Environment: real
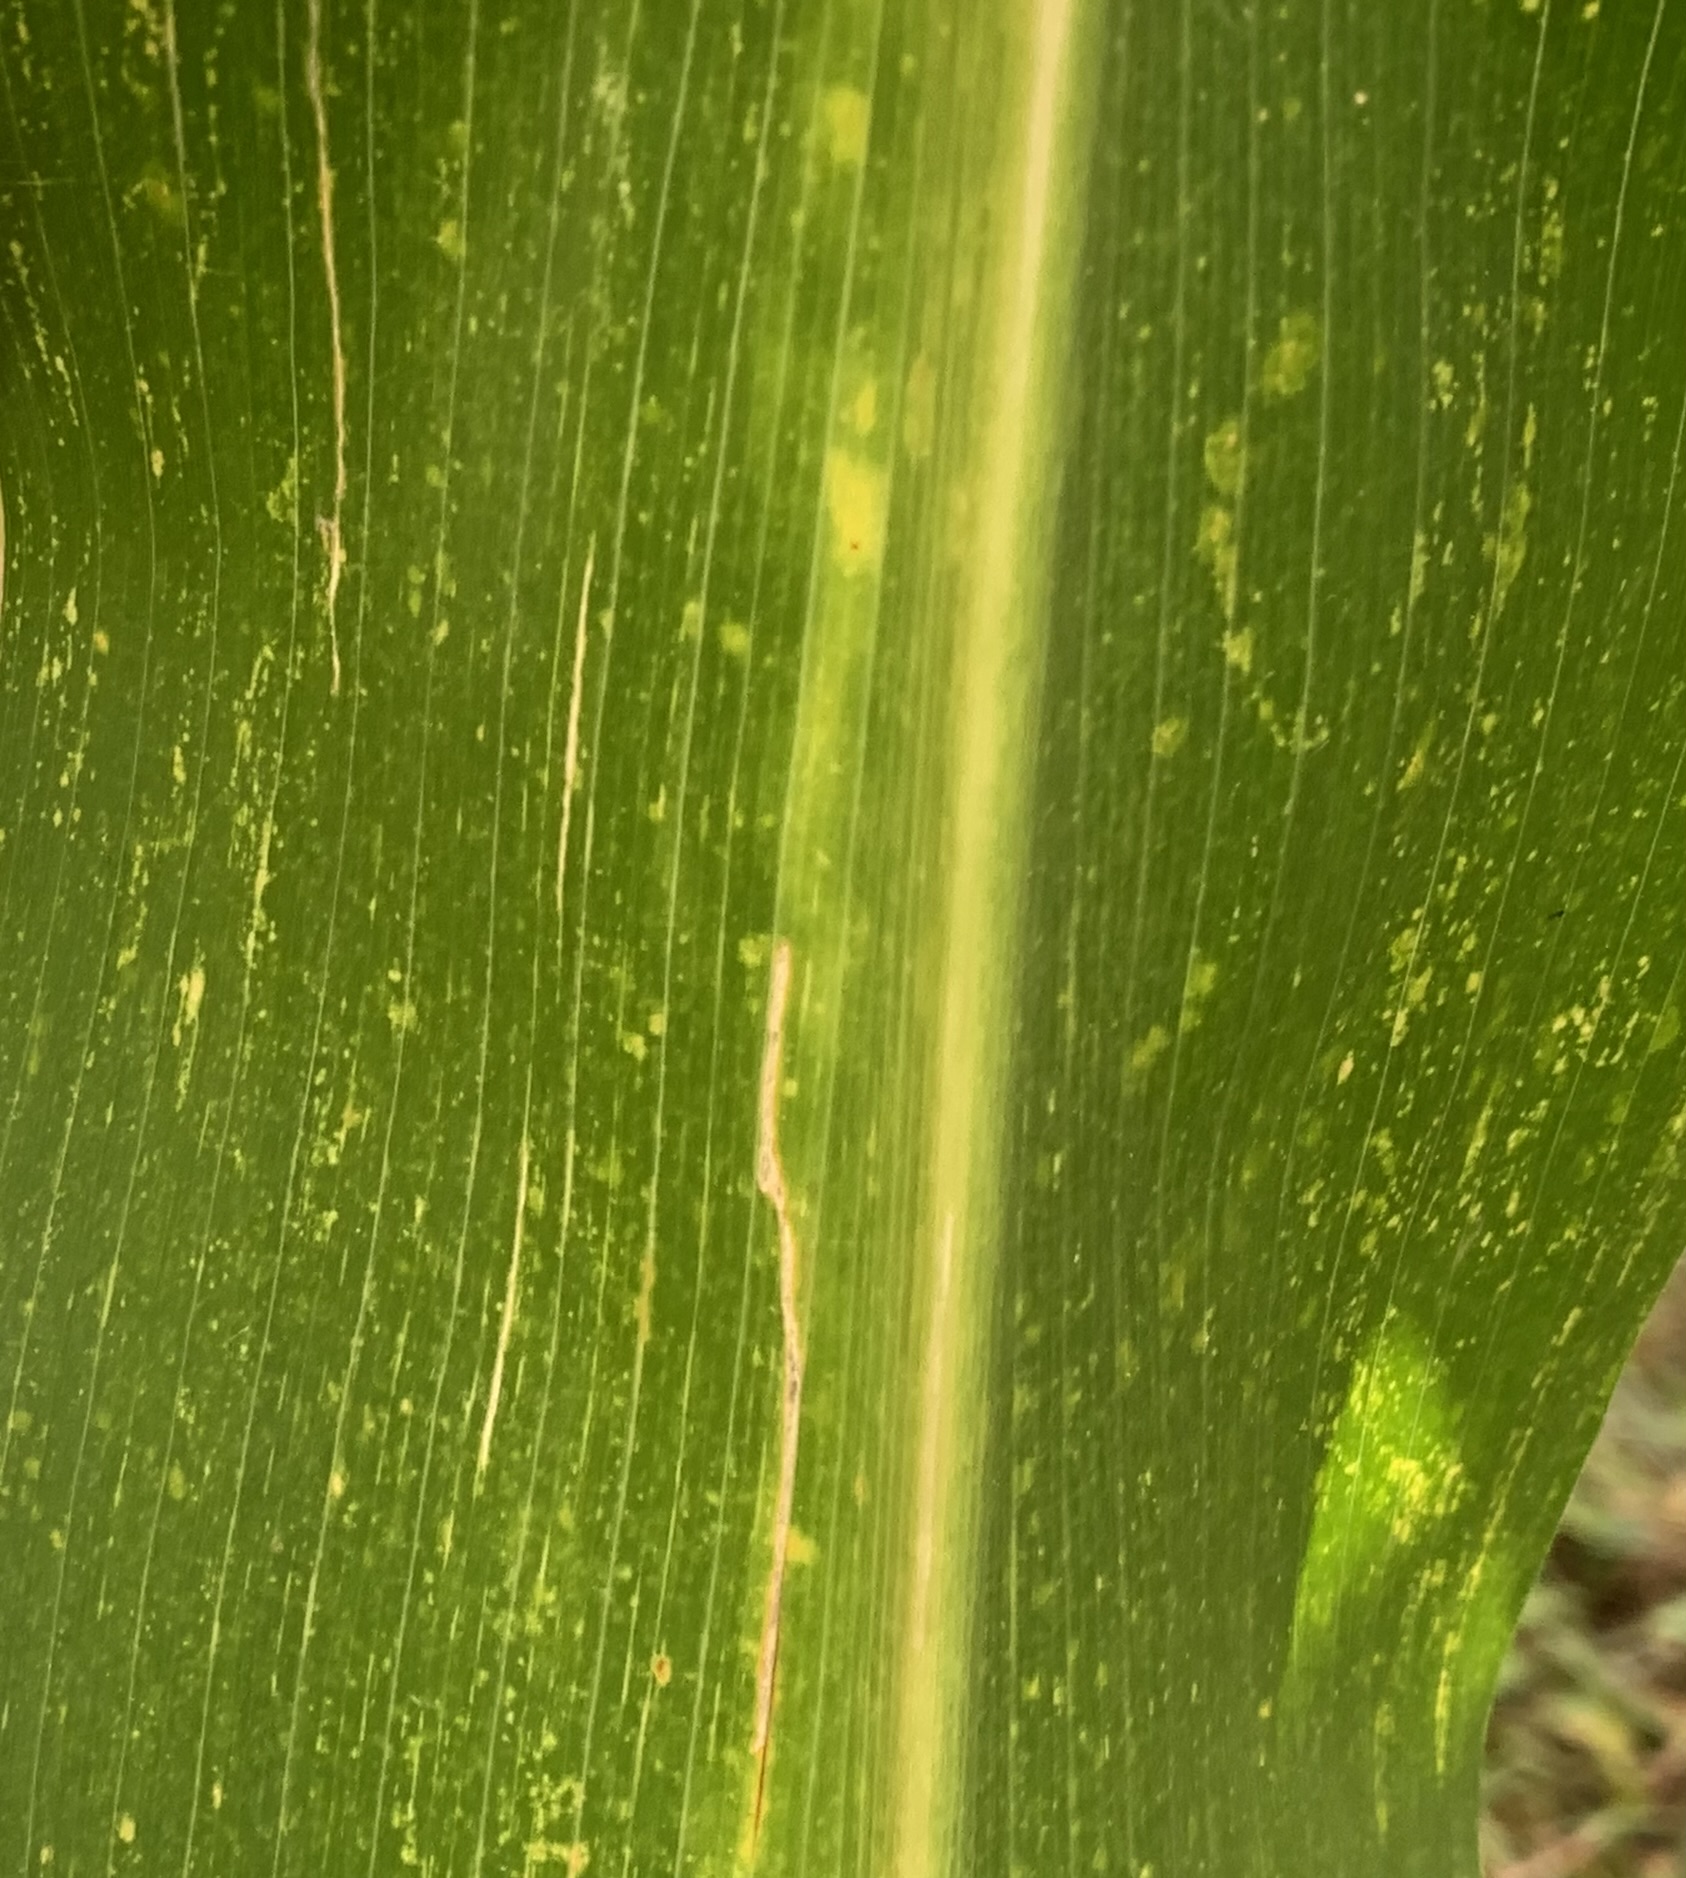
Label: lethal_necrosis